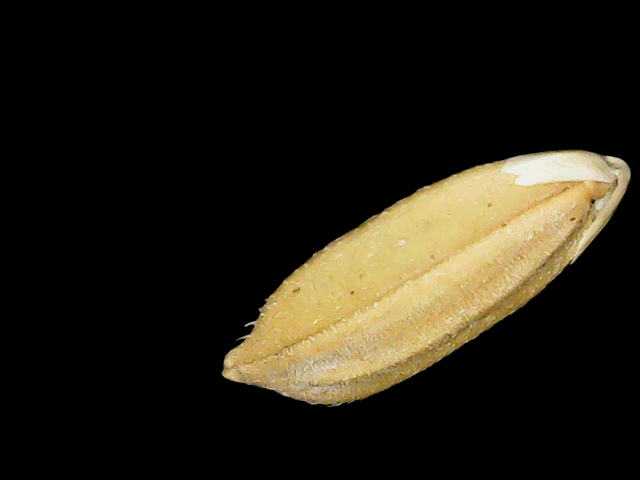
Rice variety: Binadhan08